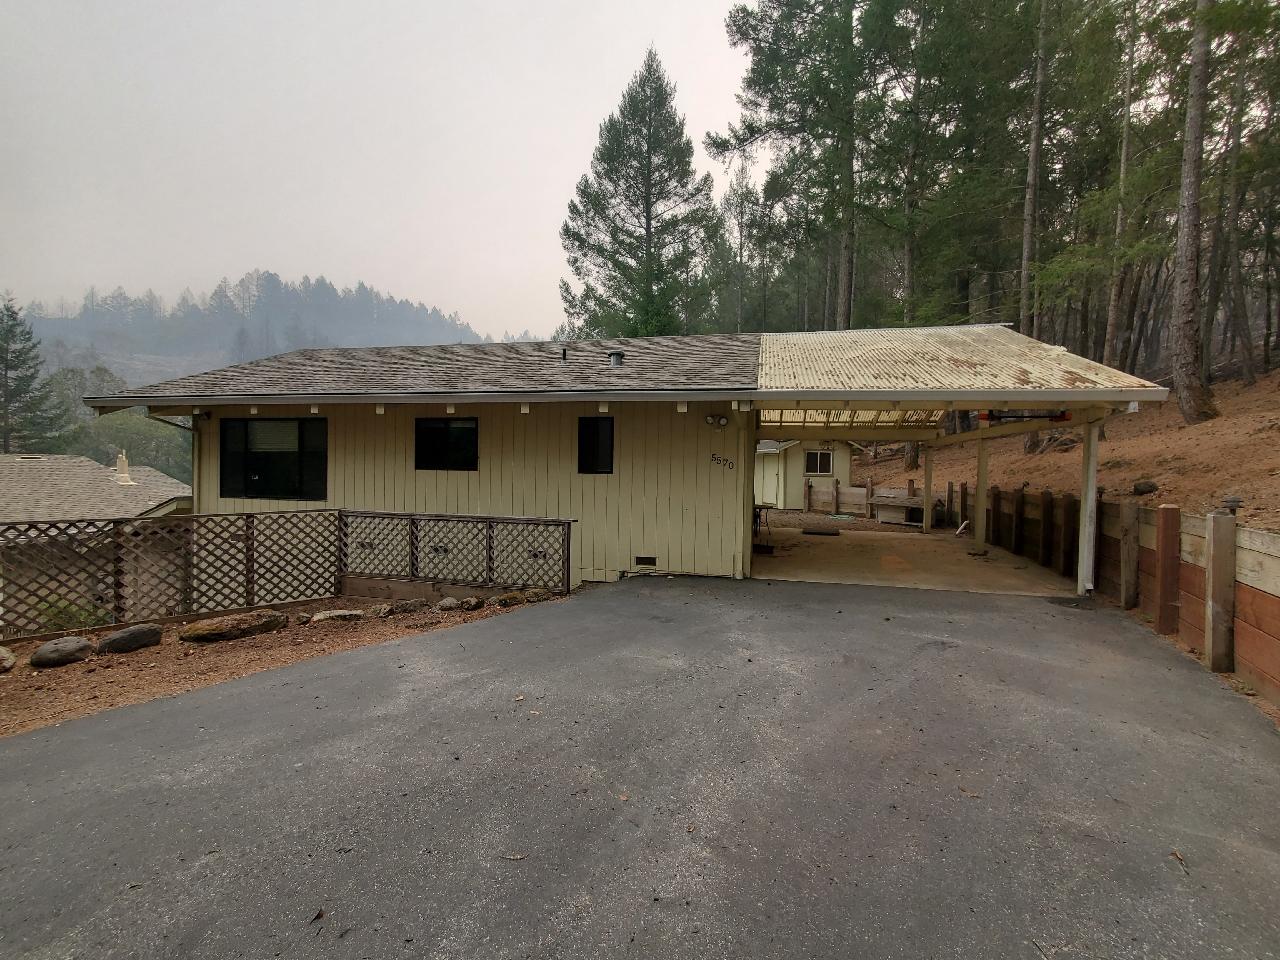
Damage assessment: no_damage